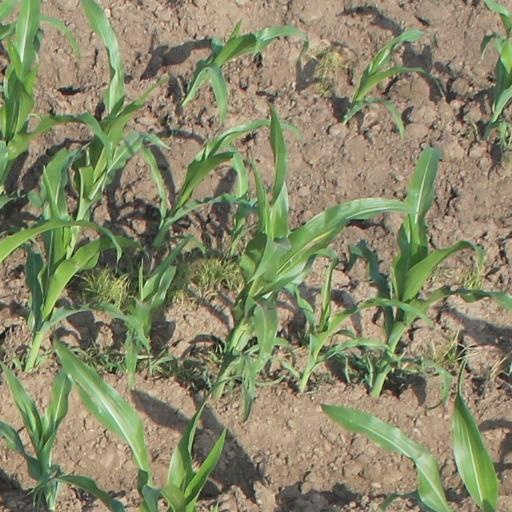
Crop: maize; corn